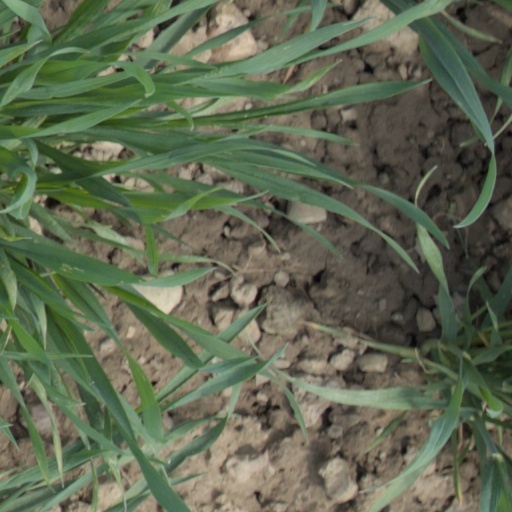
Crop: wheat